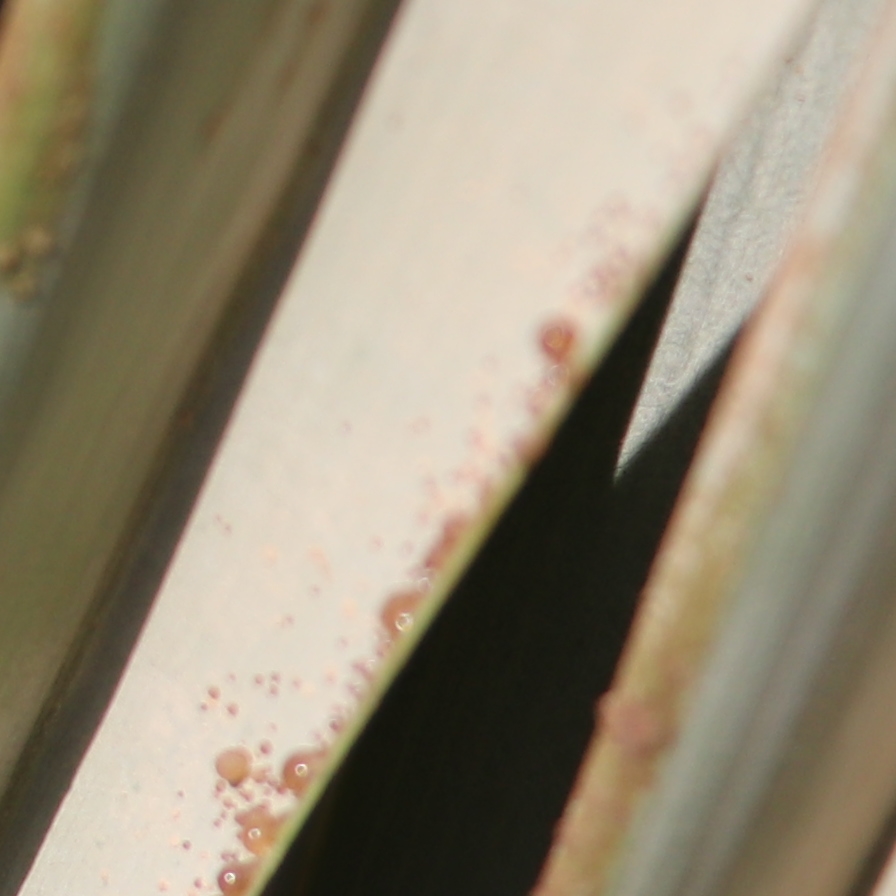
Label: Honey